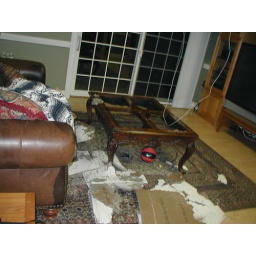
Portion of ceiling collapsed due to water leak from broken plumbing lines in the upstairs bathroom